Robert Lewandowski

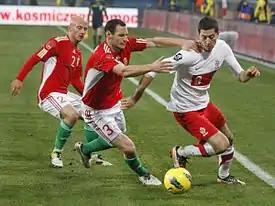
Lewandowski taking on József Varga and Vilmos Vanczák of Hungary during a friendly match in 2011

On 19 September 2023, Lewandowski scored once in Barcelona's 5–0 home win over Antwerp in the first matchday of the 2023–24 UEFA Champions League to bring his UEFA competitions tally to 100 goals, becoming only the third player to reach such a milestone after Cristiano Ronaldo and Lionel Messi. He also became the oldest player, at 35 years and 29 days, to score for Barcelona in the UEFA Champions League, surpassing Gerard Piqué's previous record. On 23 September, he scored a brace to help Barcelona overturn a two-goal deficit in a 3–2 home victory against Celta Vigo, becoming the best scorer in first 50 matches for the club in 21st century, with 35 goals, surpassing the record previously held by Samuel Eto'o.